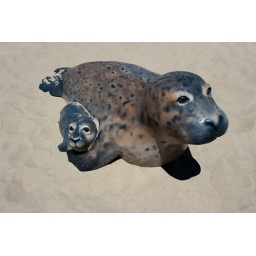
cute concrete seal cub in carp